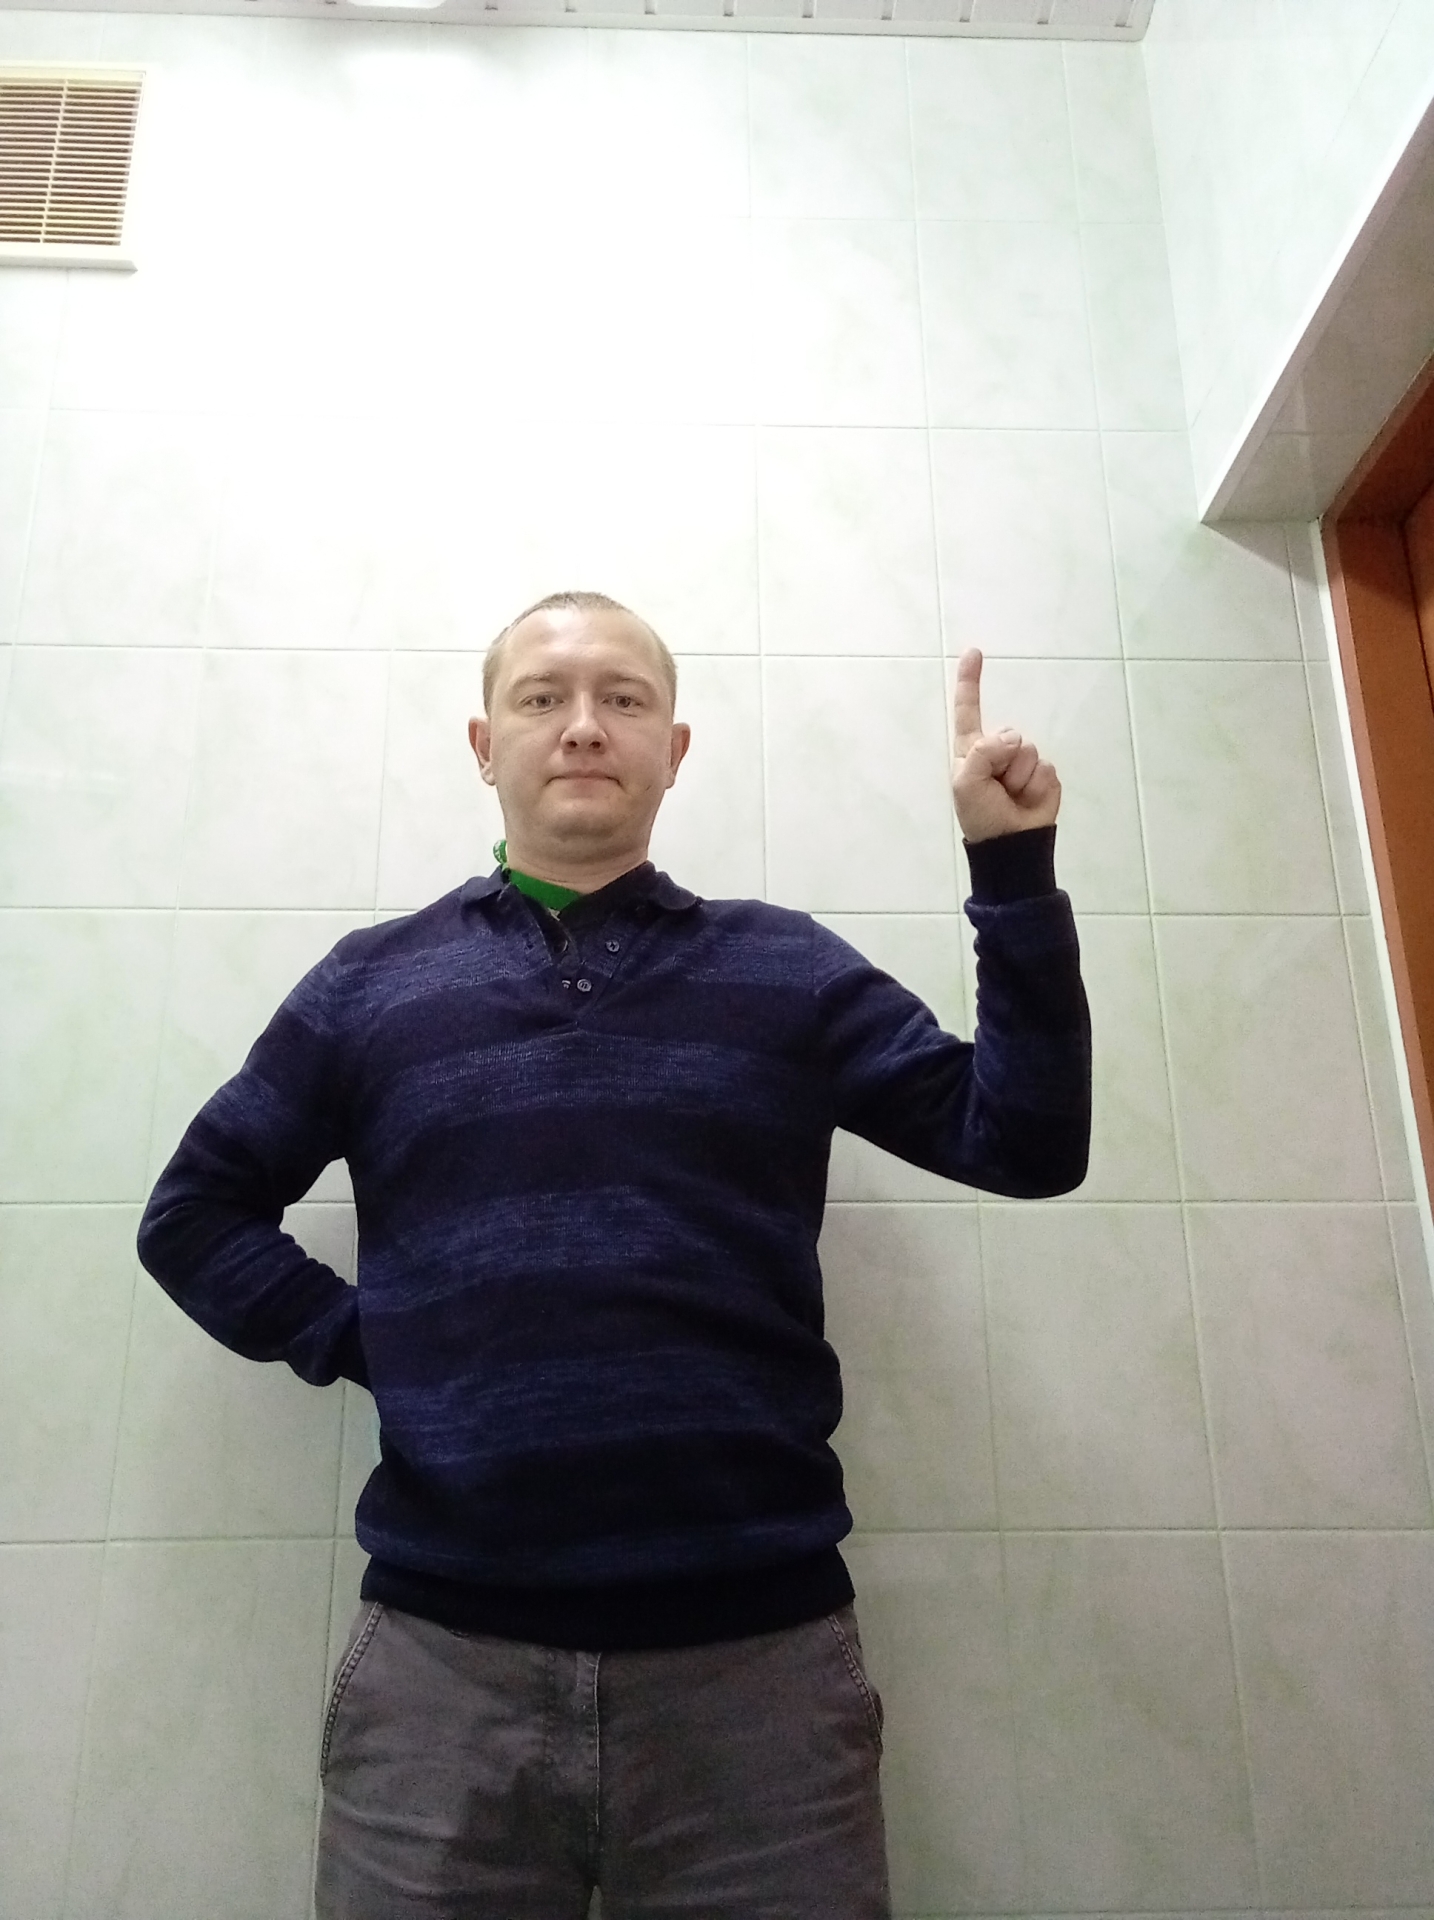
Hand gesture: one